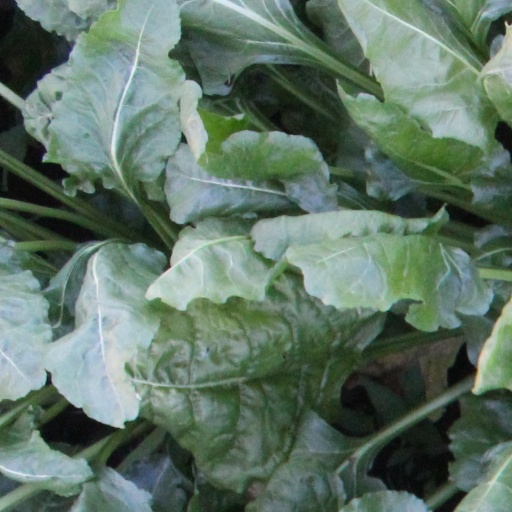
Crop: sugar beet